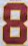
Number: 8